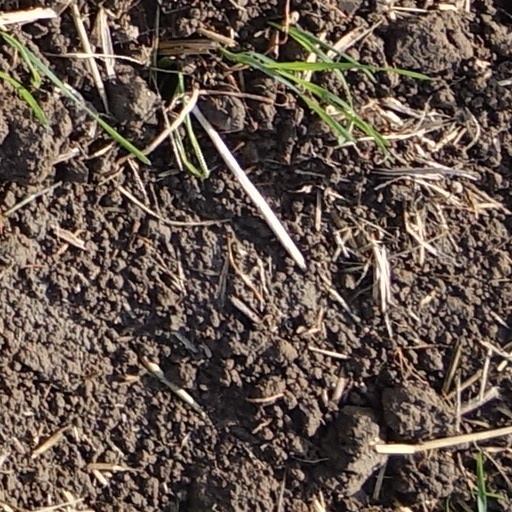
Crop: wheat